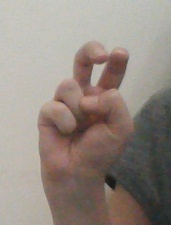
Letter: toot